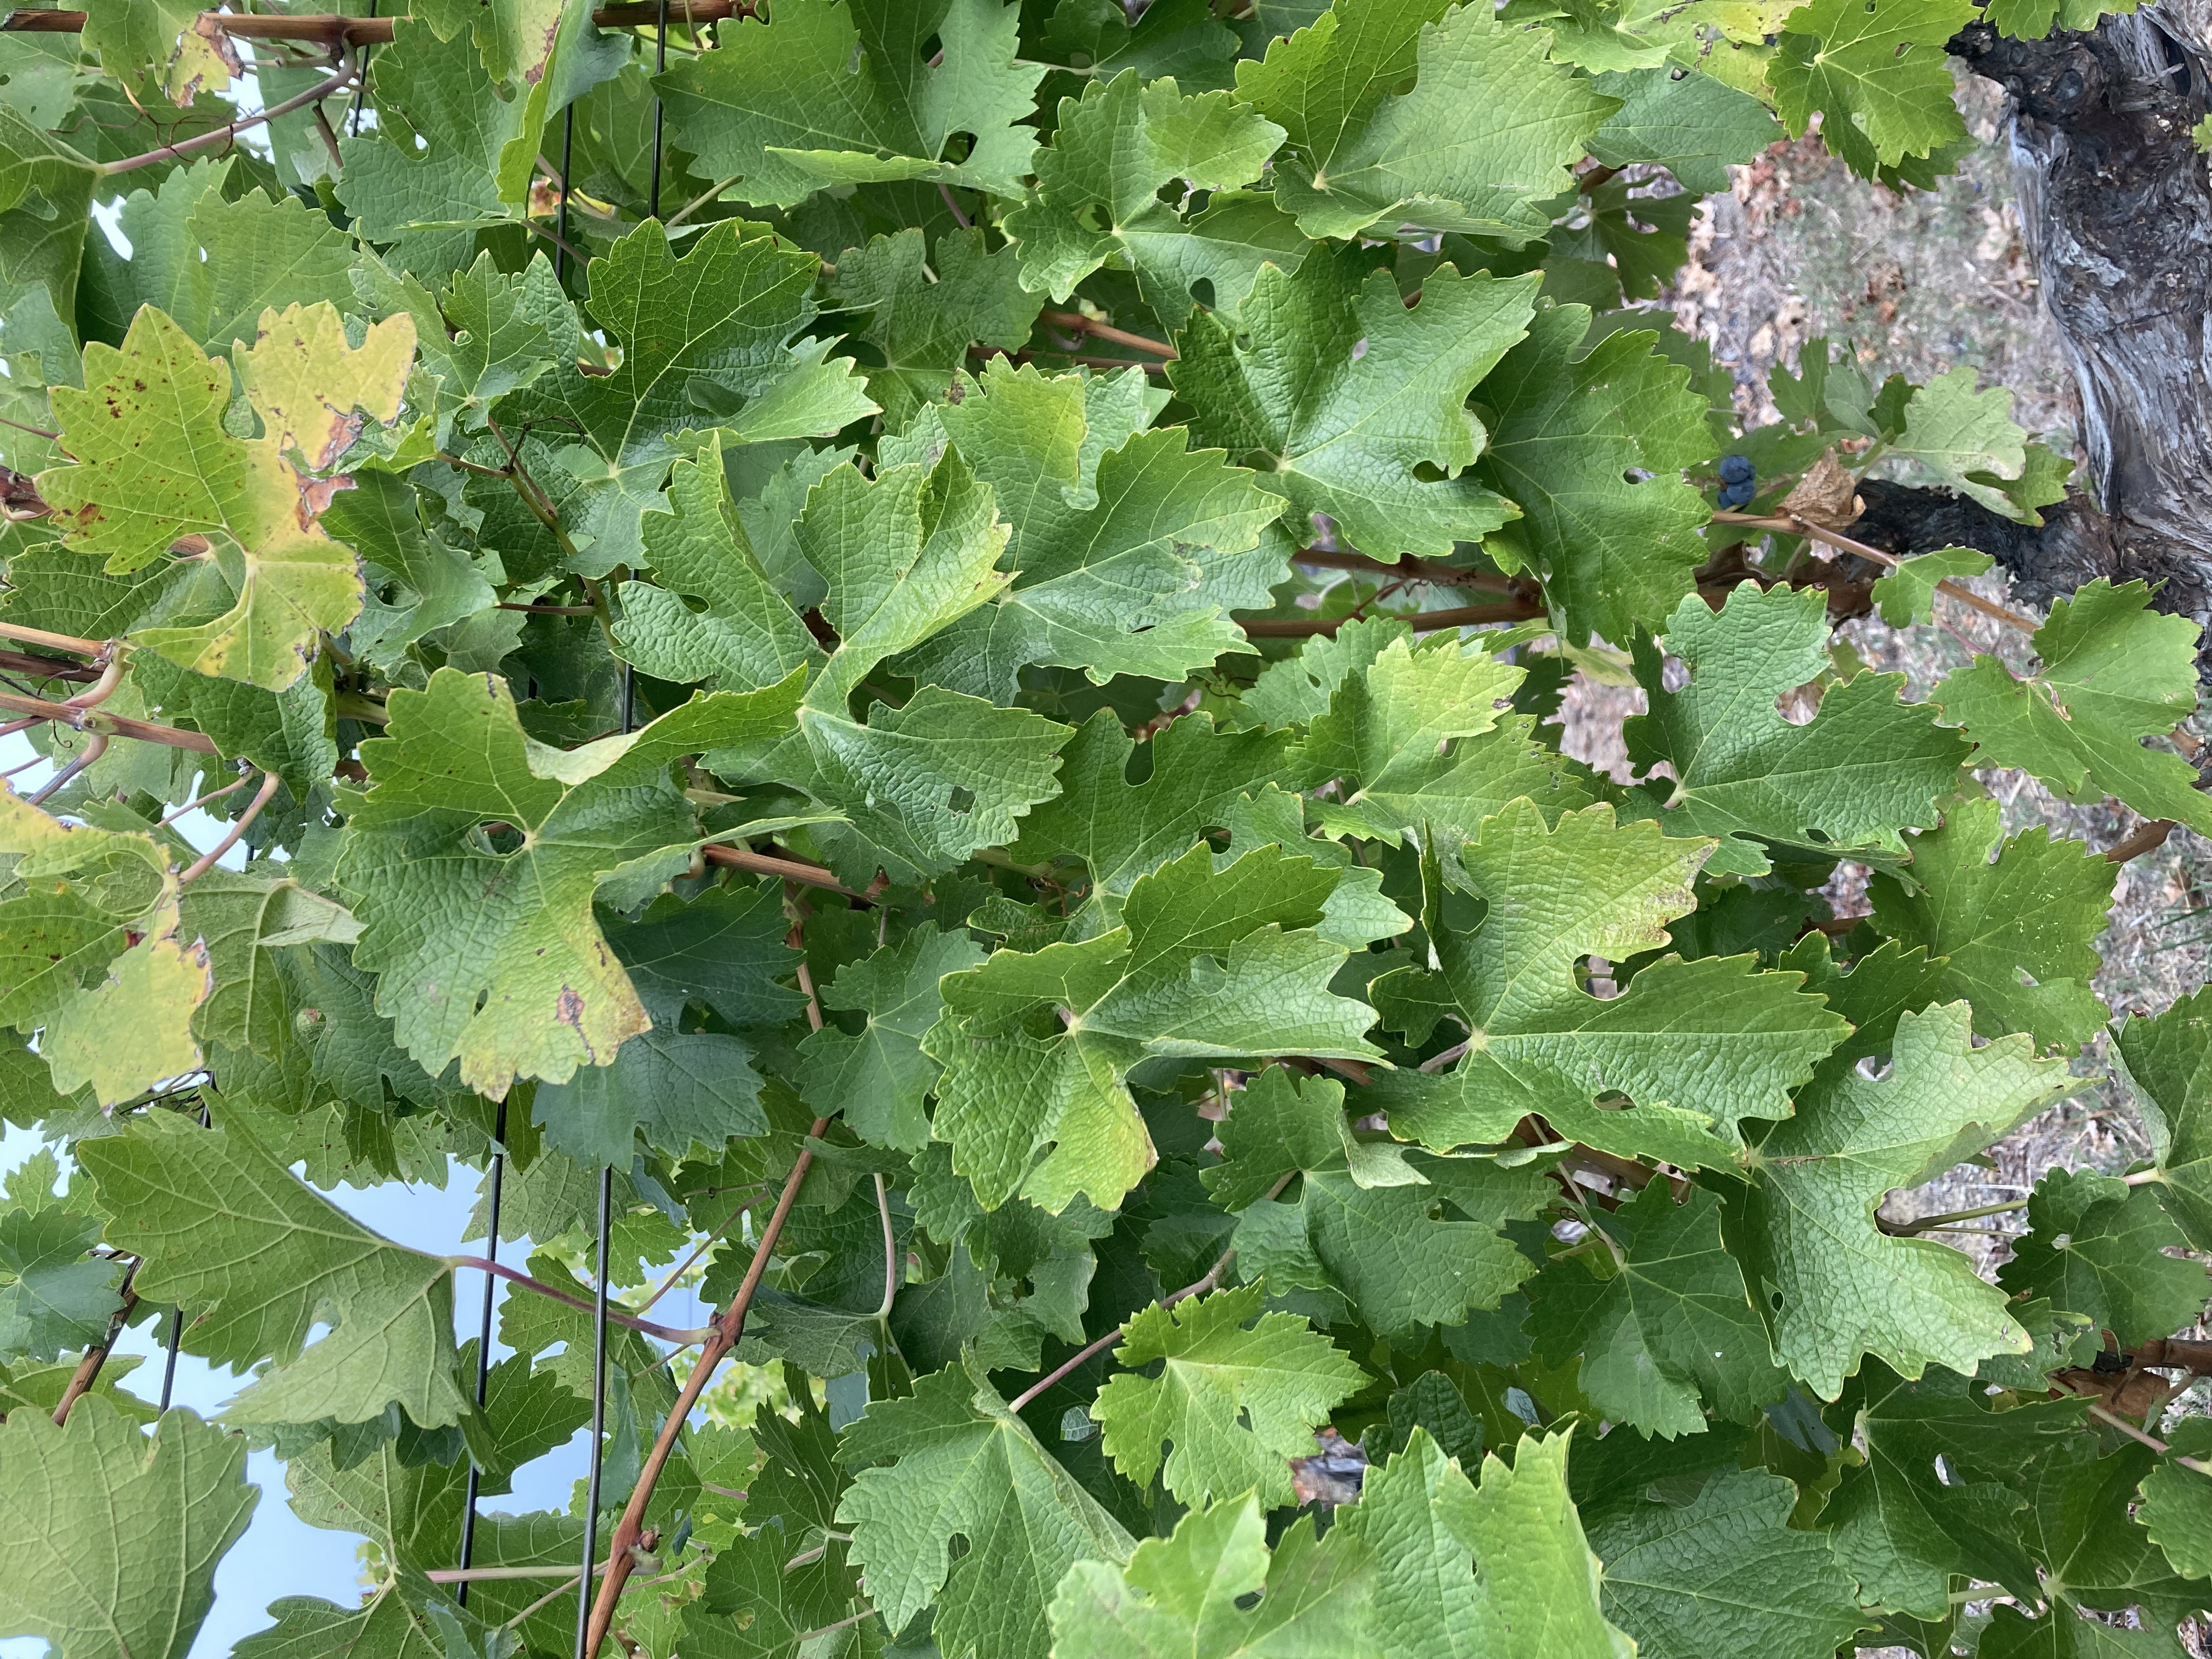
Label: No Virus